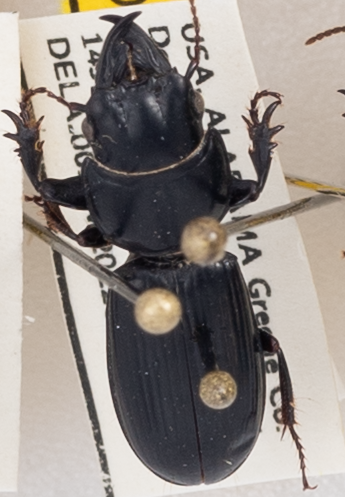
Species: Scarites subterraneus
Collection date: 2022-06-14
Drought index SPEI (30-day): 0.54
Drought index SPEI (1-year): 0.54
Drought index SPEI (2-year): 1.13